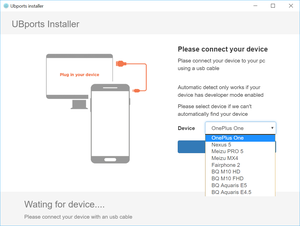
Installateur du système d'exploitation Ubuntu Touch
UBports est à l'origine le nom d'un projet communautaire visant à porter le système d'exploitation pour écrans tactiles Ubuntu Touch sur un maximum d'appareils. Il a été lancé en 2015 par Marius Gripsgård.